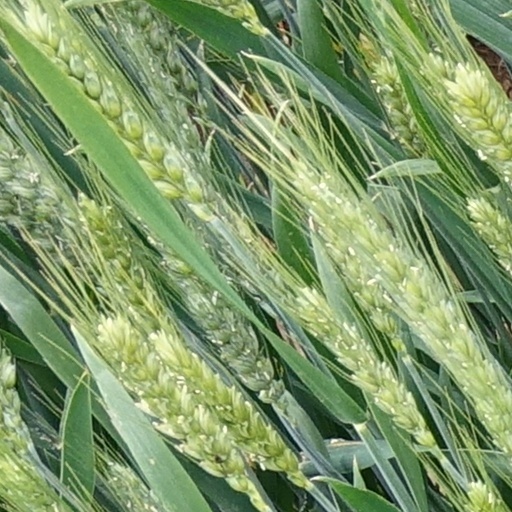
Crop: wheat